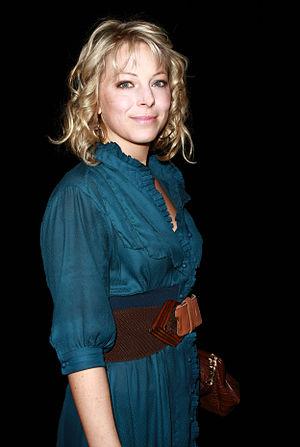
Zoo est une série télévisée américaine en 39 épisodes de 42 minutes, librement basée sur le roman Zoo de James Patterson et diffusée entre le 30 juin 2015 et le 21 septembre 2017 sur le réseau CBS et en simultané sur le réseau CTV au Canada.